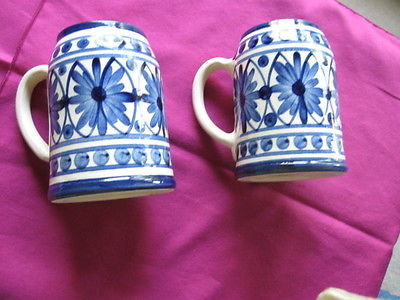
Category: mug